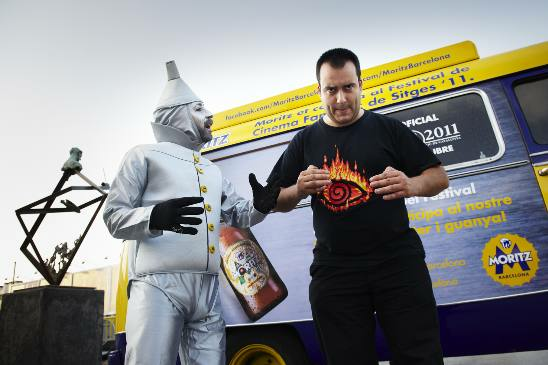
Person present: Yes